Hinduism in the United States

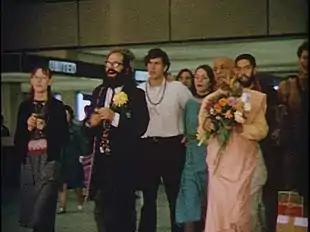
Swami Prabhupada's arrival in San Francisco in 1967

During the 1960s, Hindu teachers found a receptive audience in the U.S. counter-culture, leading to the formation of a number of Neo-Hindu movements, such as the International Society for Krishna Consciousness founded by Swami Prabhupada. People involved in the counter-culture such as Ram Dass, George Harrison, and Allen Ginsberg were influential in the spread of Hinduism in the United States.